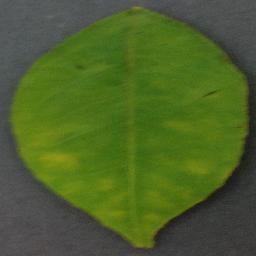
Label: Orange___Haunglongbing_(Citrus_greening)